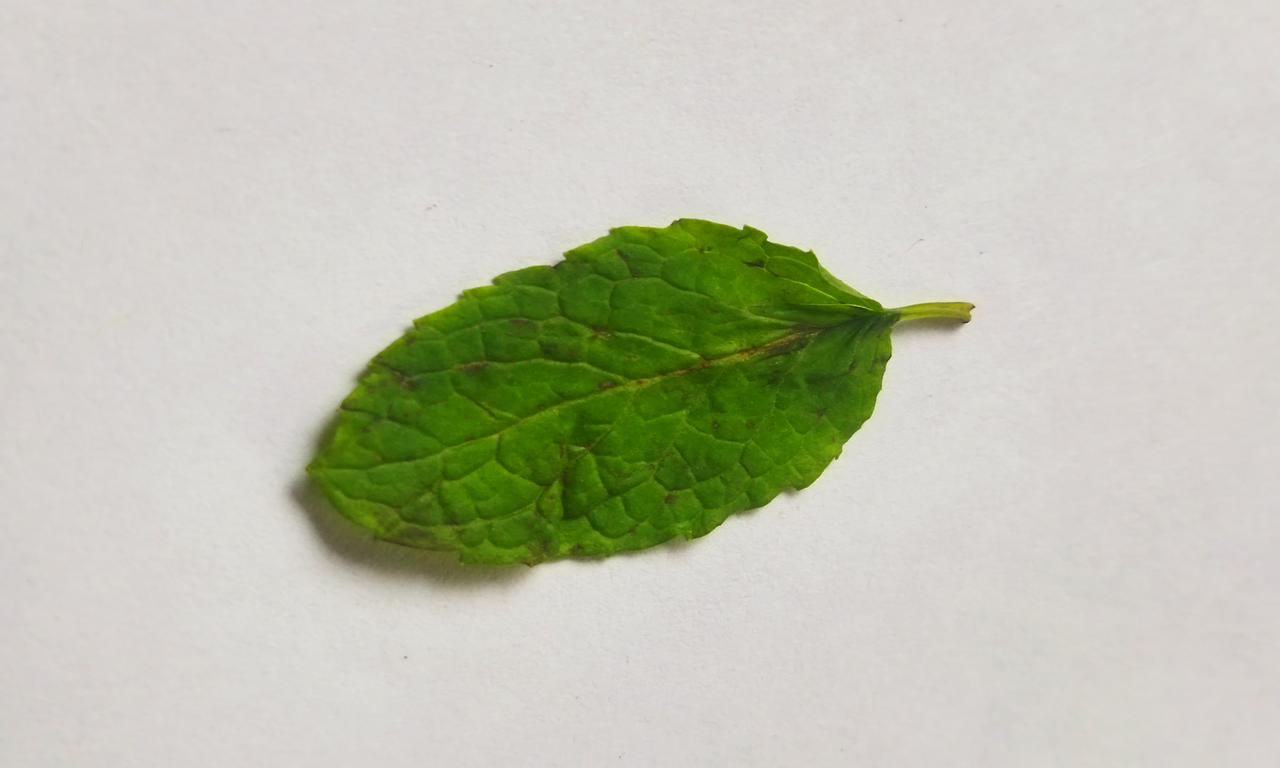
Label: Fresh